Pierre de Coubertin

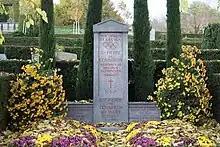
Grave of Pierre de Coubertin

That November, at the annual meeting of the USFSA, Coubertin first publicly suggested the idea of reviving the Olympics. His speech met general applause, but little commitment to the Olympic ideal he was advocating for, perhaps because sporting associations and their members tended to focus on their area of expertise and had little identity as sportspeople in a general sense.